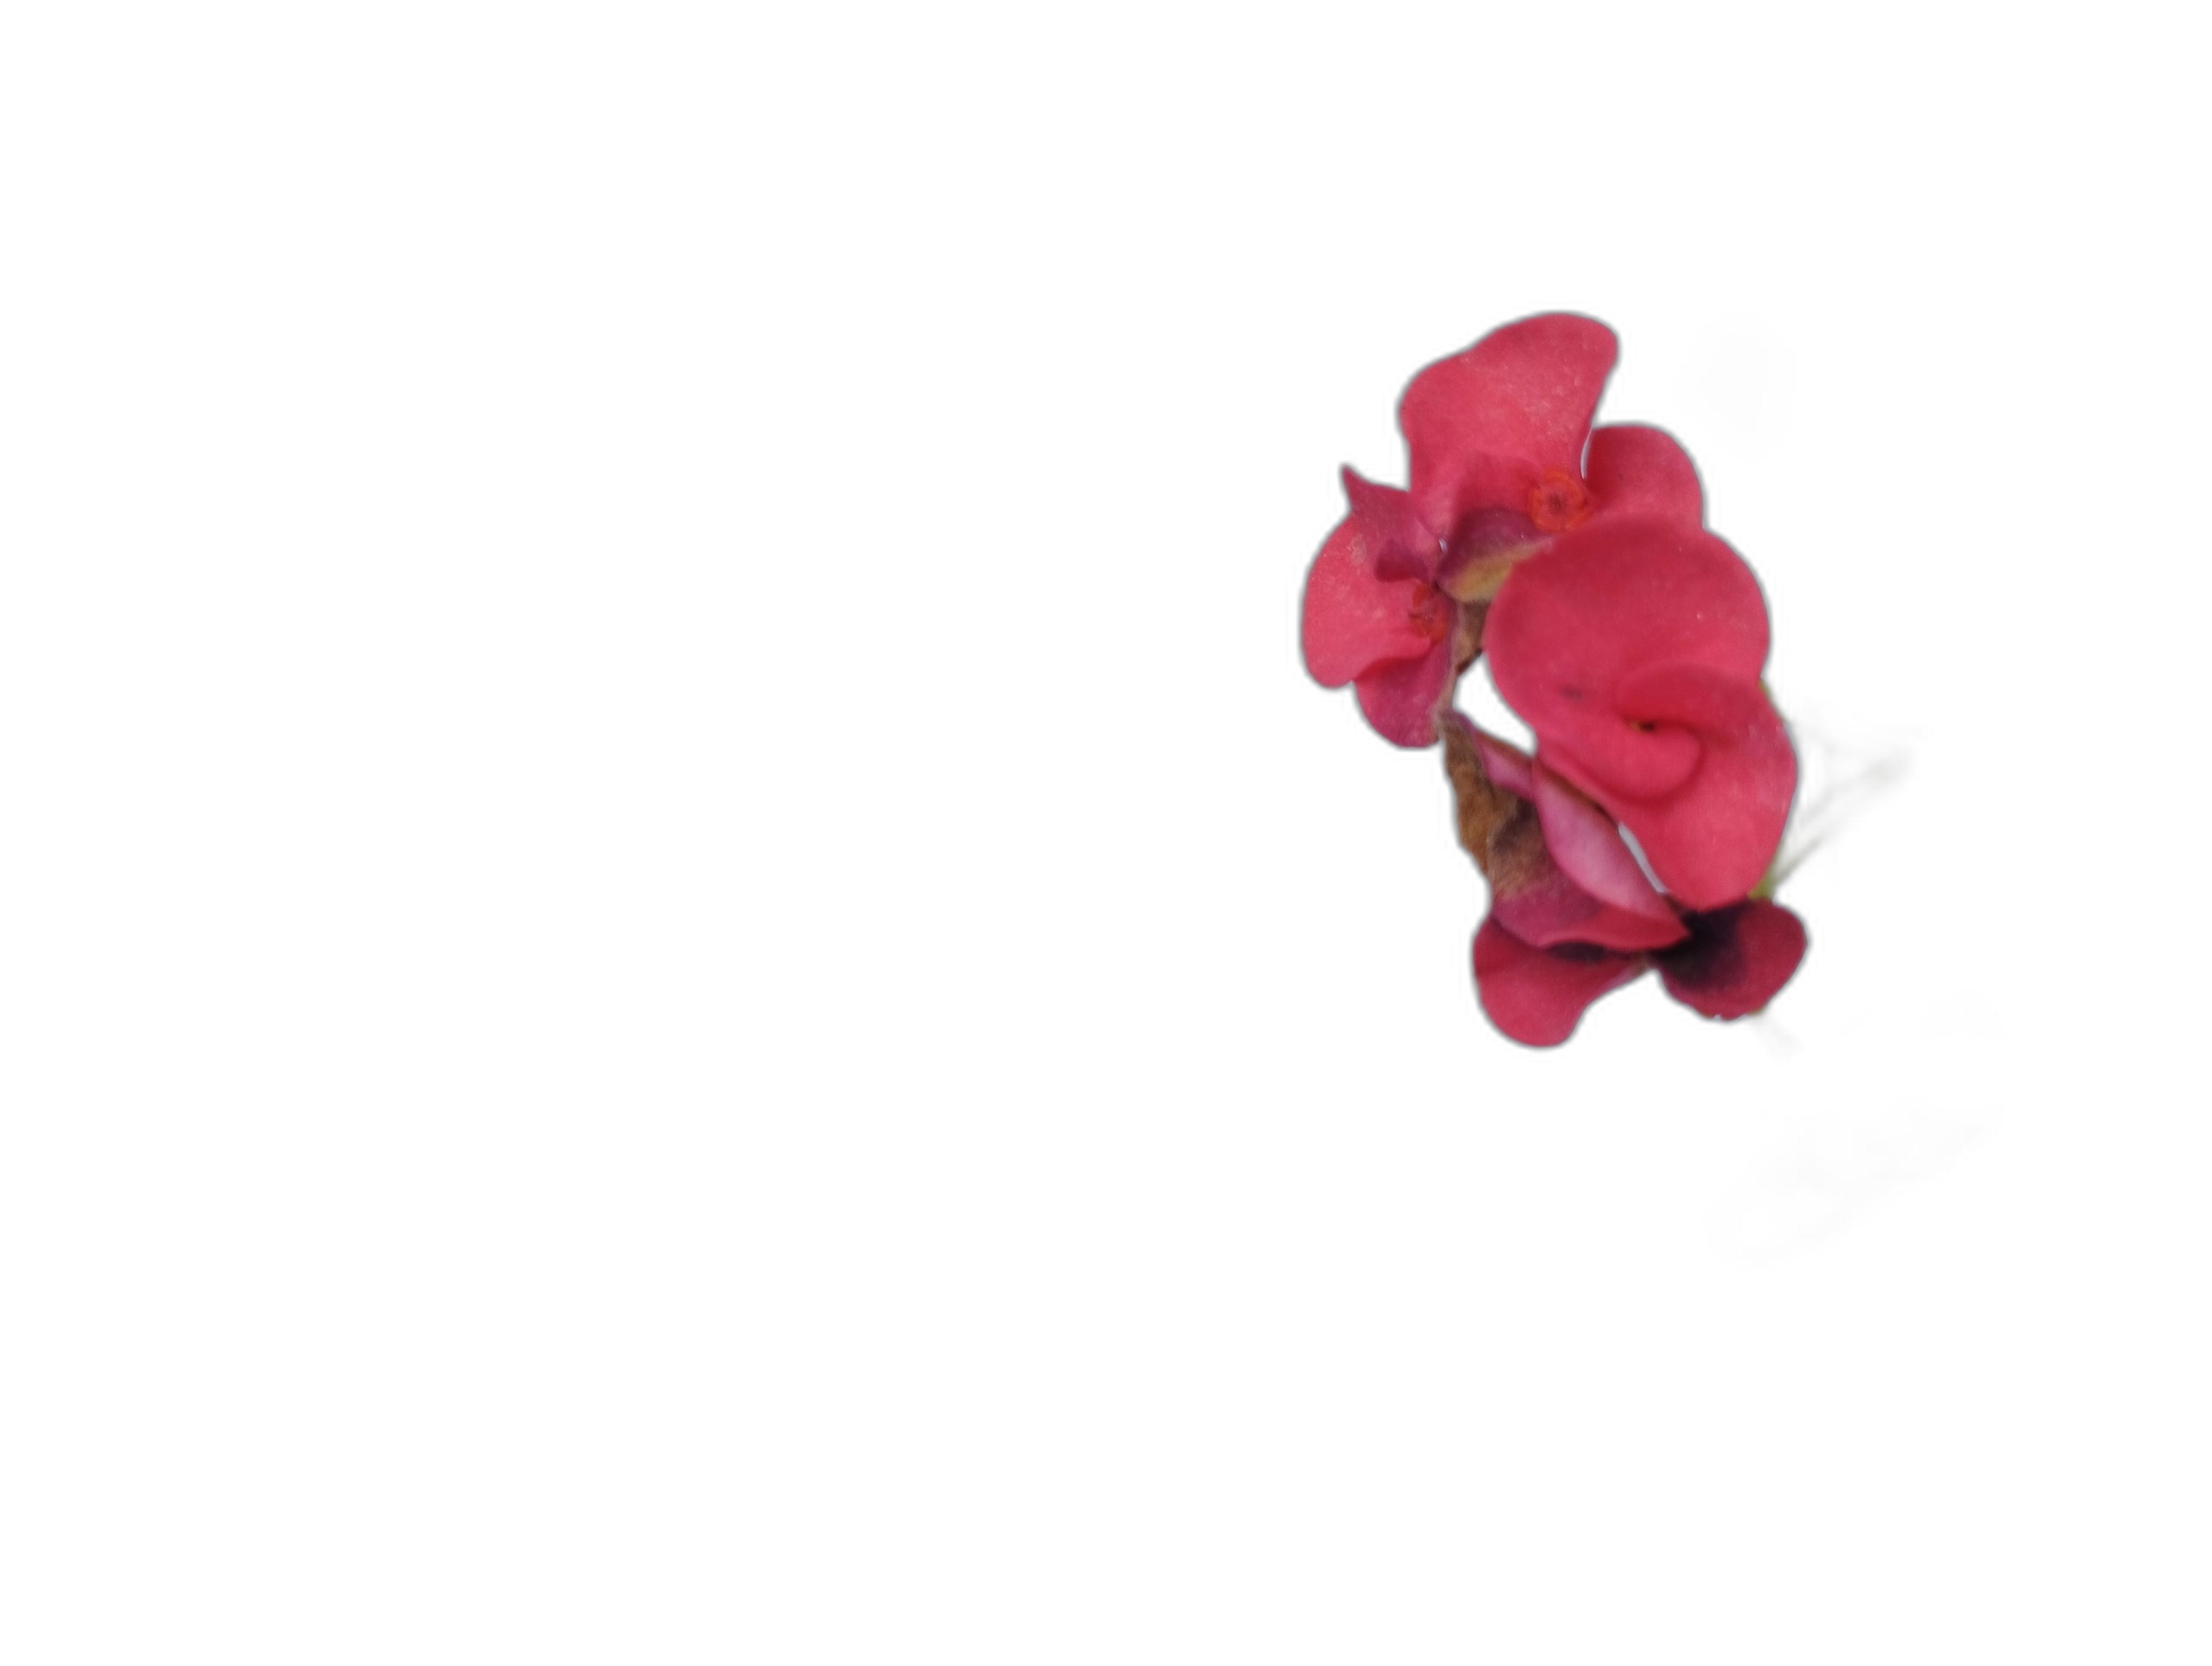
Label: Crown of thorns